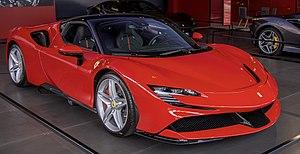
Stradale est une appellation italienne de version GT routière de série, déclinée de voiture de prestige de compétition automobile.
La SF90 Stradale est une supercar de grand tourisme hybride rechargeable du constructeur automobile italien Ferrari. Présentée en 2019 chez Ferrari à Maranello, son nom fait référence aux 90 ans de la Scuderia Ferrari fondée en 1929, et à la Formule 1 Ferrari SF90 de 2019.